Apple Watch

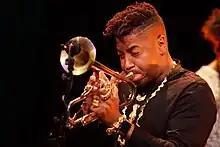
Trumpet player Chief Xian aTunde Adjuah wearing an Apple Watch

The Apple Watch Series 8, the second-generation Apple Watch SE, and the Apple Watch Ultra were announced during Apple's "Far out" event on September 7, 2022. Pre-orders opened on the same day, with the Series 8 and 2nd gen SE shipping on September 16, while the Ultra shipped on September 23.